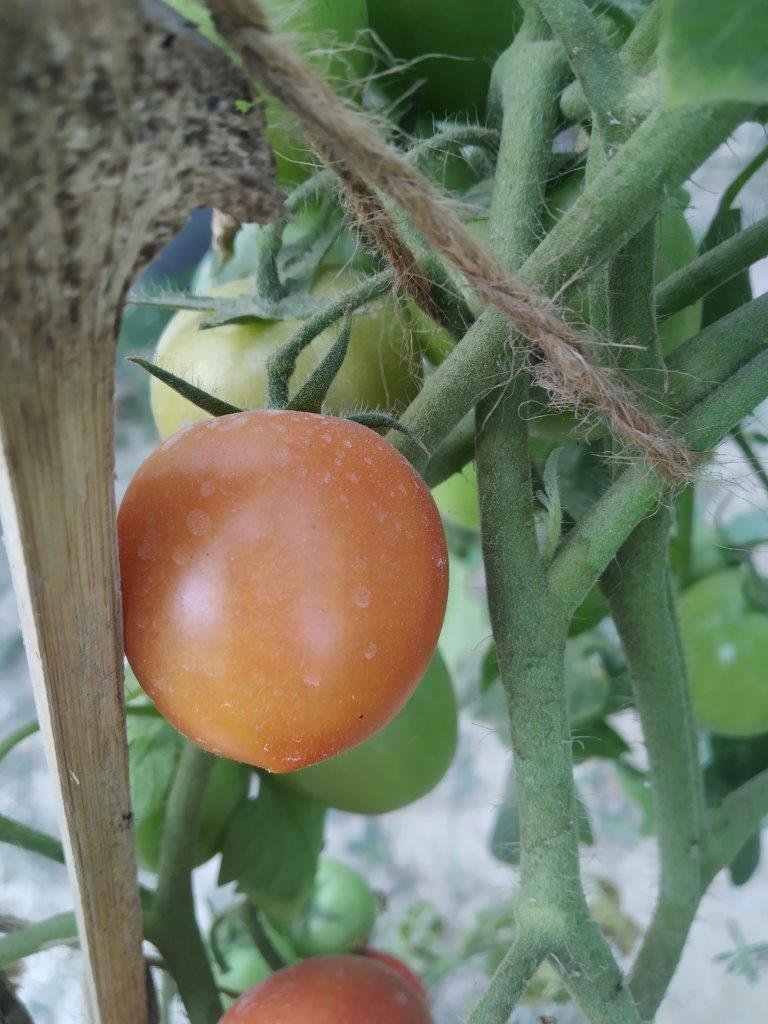
Maturity: Mature